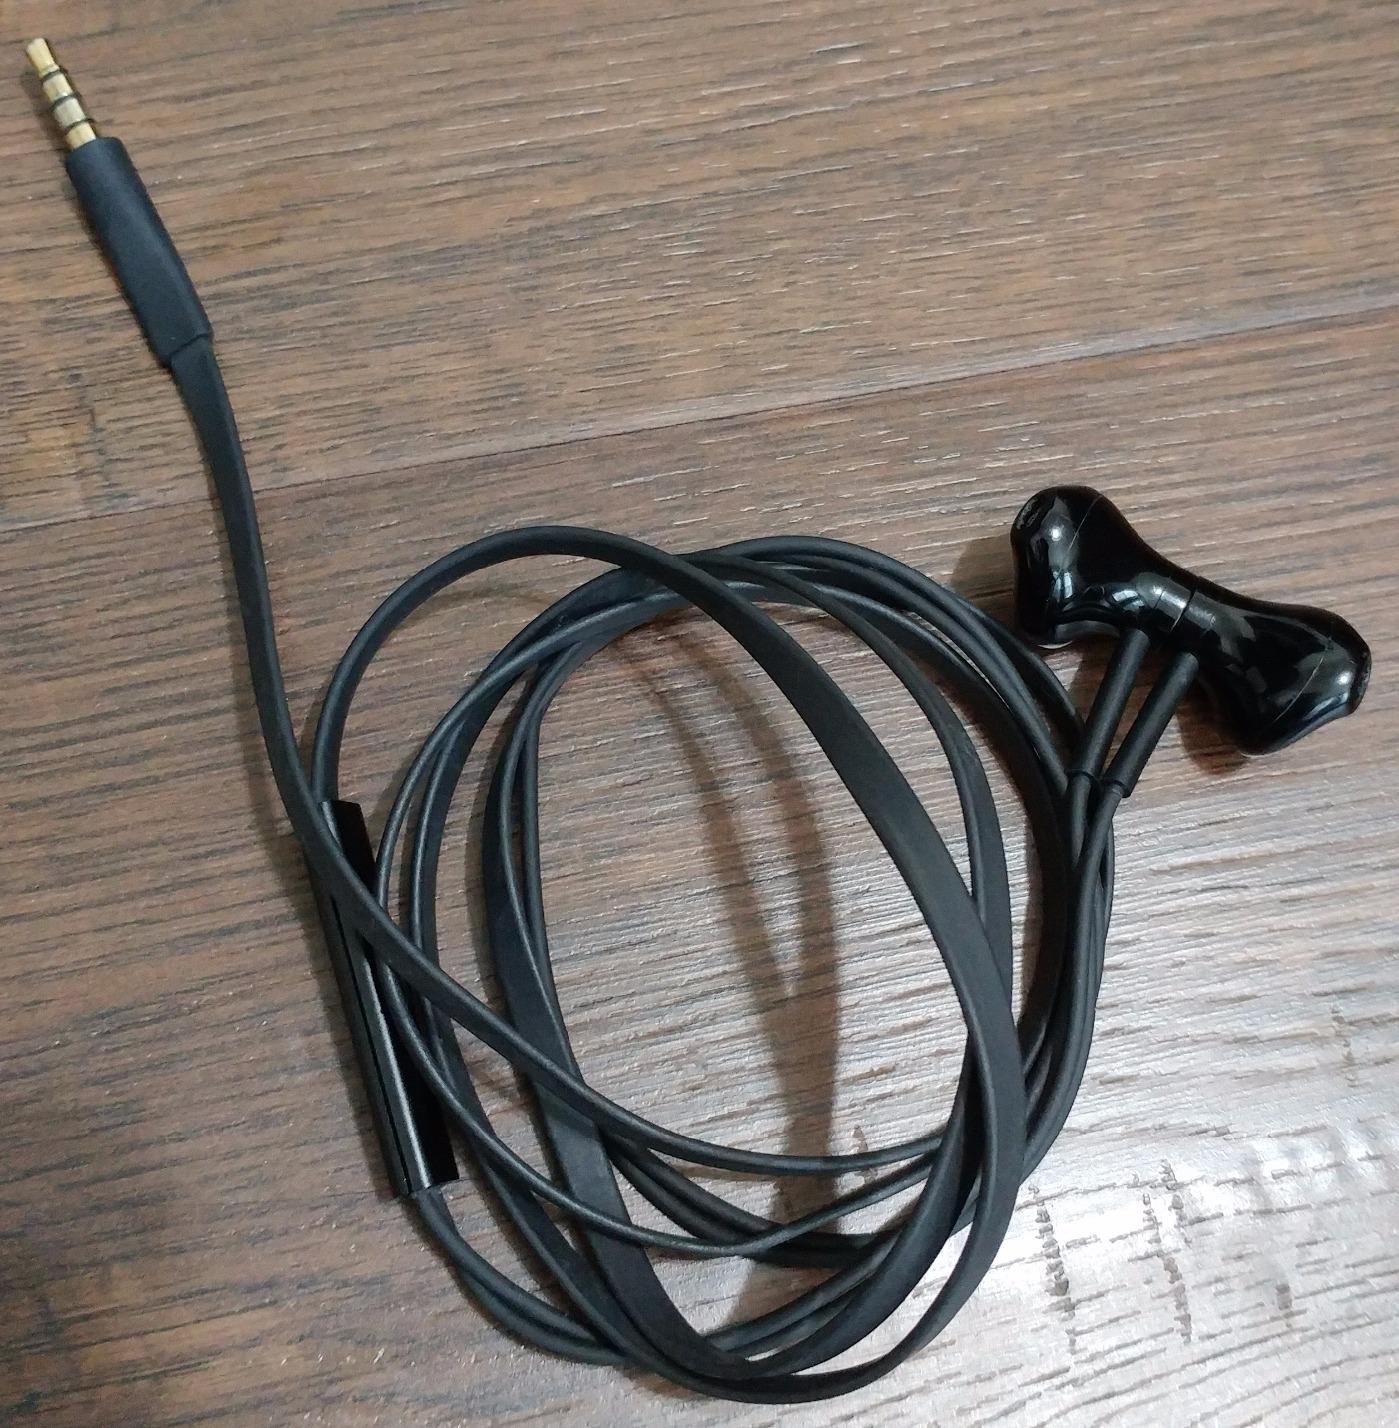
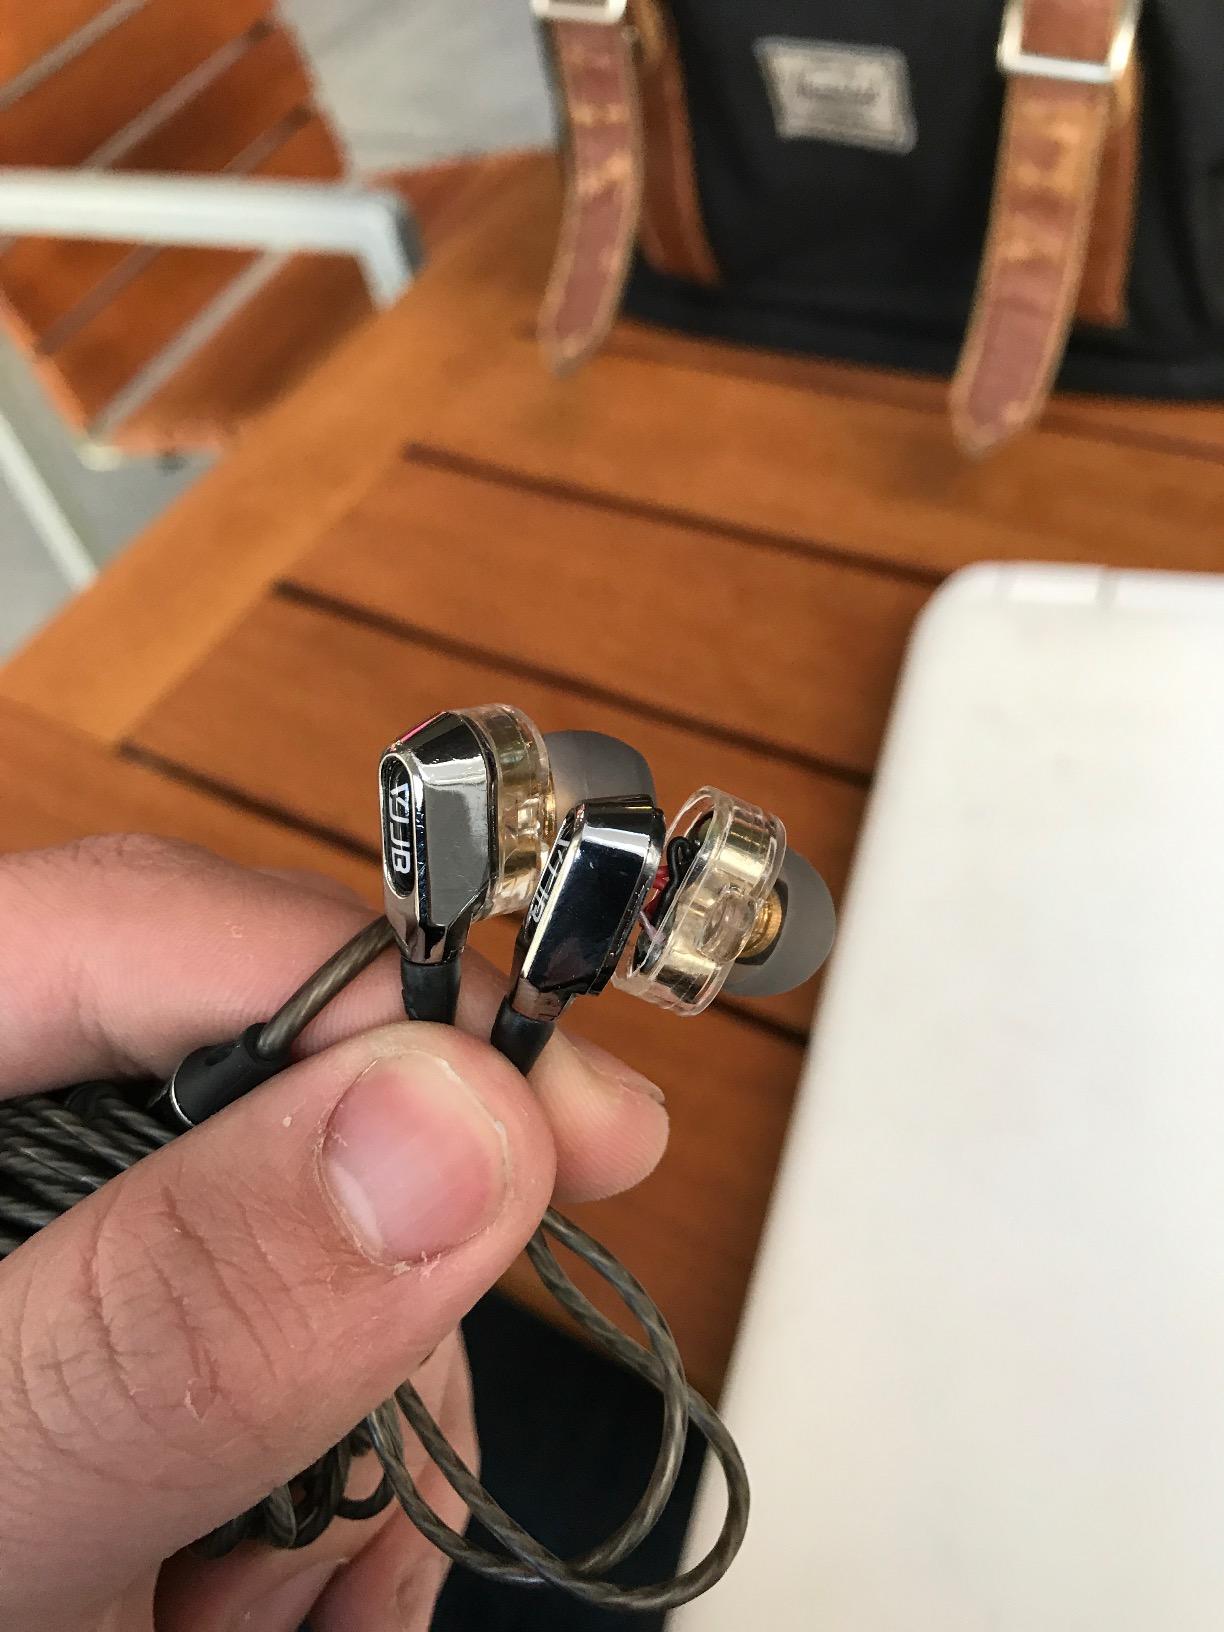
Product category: headphones
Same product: no